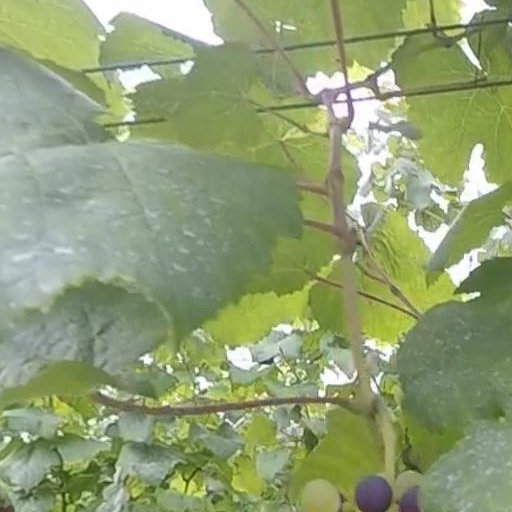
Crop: grape